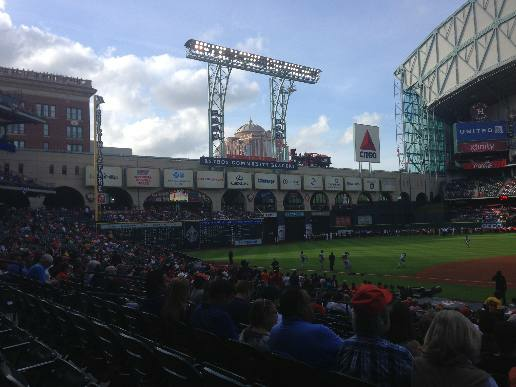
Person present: Yes